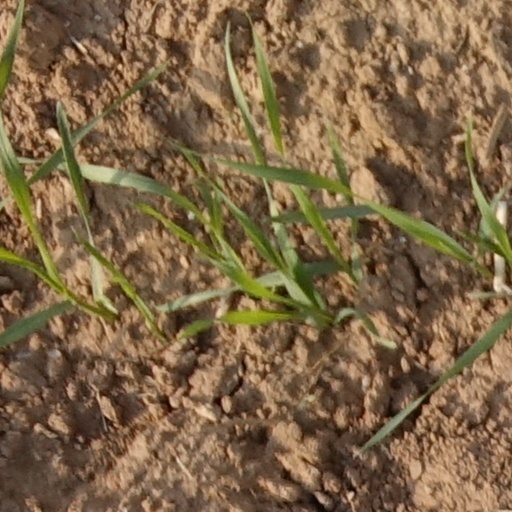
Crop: wheat